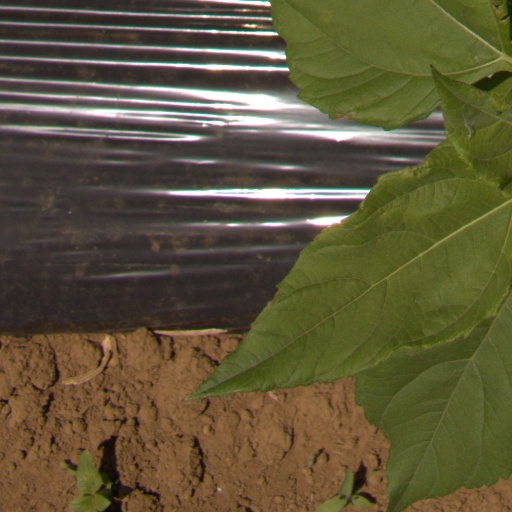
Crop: Jerusalem artichoke